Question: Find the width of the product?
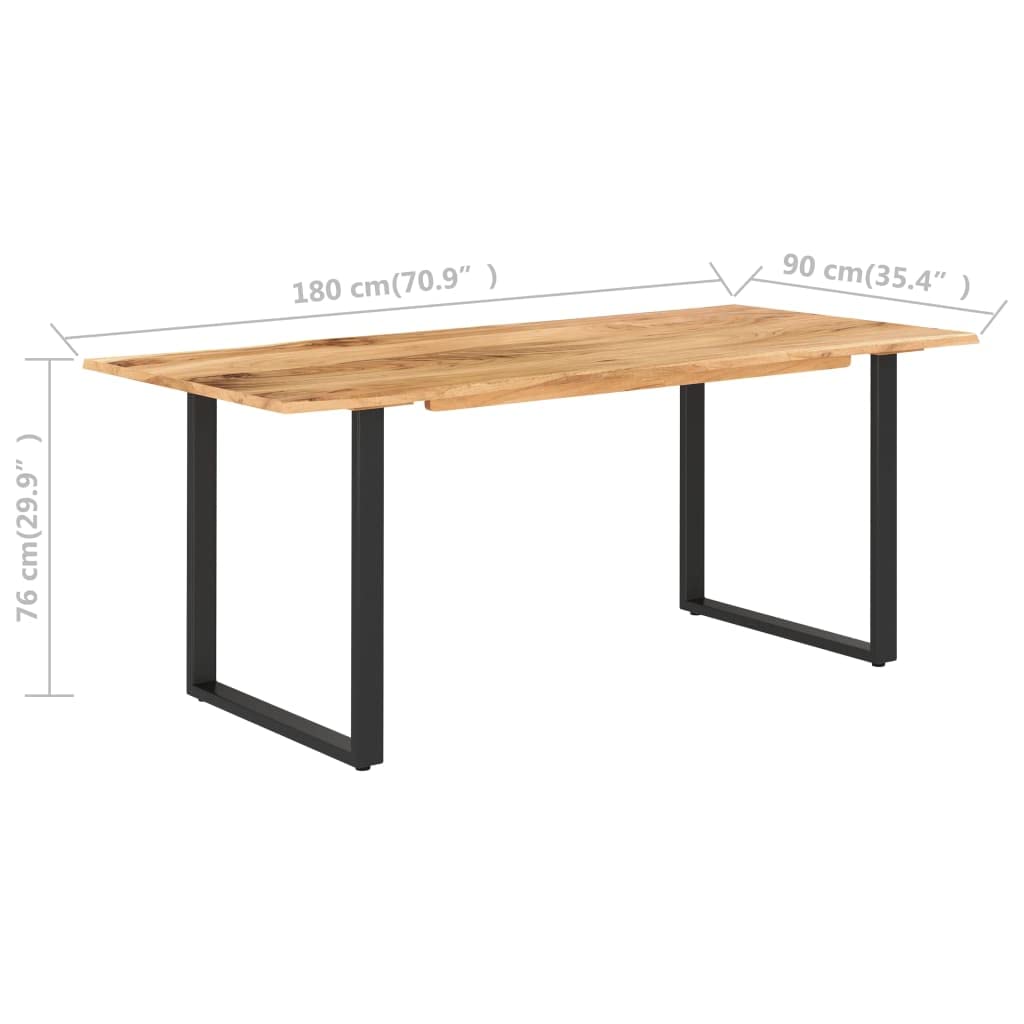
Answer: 180.0 centimetre